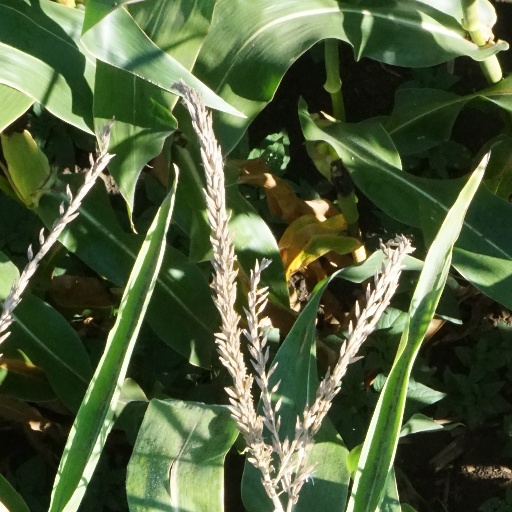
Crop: maize; corn